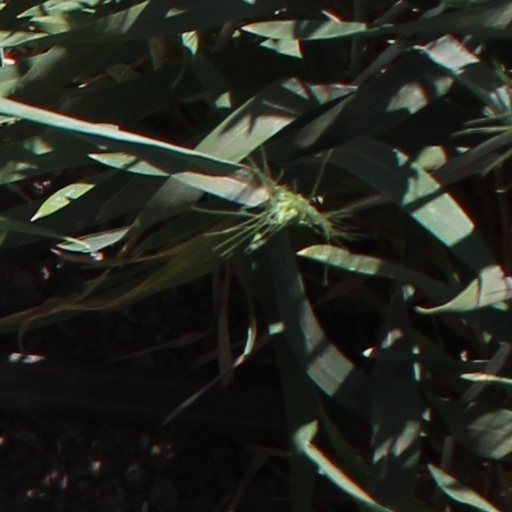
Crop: wheat